2015 Catalan regional election

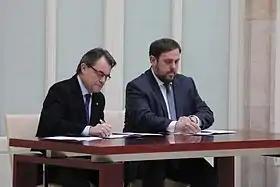
Catalan president Artur Mas and ERC leader Oriol Junqueras, signing the government agreement on 19 December 2012.

On 23 January 2013, the Parliament of Catalonia adopted the Declaration of Sovereignty and of the Right to Decide of the Catalan People, which stated that ""The people of Catalonia have—by reason of democratic legitimacy—the character of a sovereign political and legal entity."" This declaration was provisionally suspended by the Constitutional Court of Spain on 8 May 2013, and on 25 March 2014 the same court declared that it was void and unconstitutional due to the fact that the Spanish Constitution of 1978 makes the Spanish people as a whole the only subject of sovereignty. At the same time, opinion polls began to show ERC topping the voters' preferences for the first time since the 1932 Catalan election, with the CiU vote declining as a result of the 2012 election backlash, but also because of Mas' management of the economic crisis and the involvement of several CiU leading figures in several corruption scandals. Among those involved was party founder Jordi Pujol, charged in a tax fraud scandal related to an undeclared inheritance in Andorra, accompanied by allegations of bribery, embezzlement, breach of trust, influence peddling, forgery of documents and money laundering crimes allegedly committed during his time as president of Catalonia.